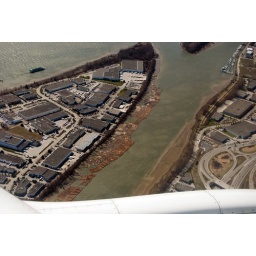
On final approach to Vancouver Airport, looking out the window I spotted these logs floating in the river.